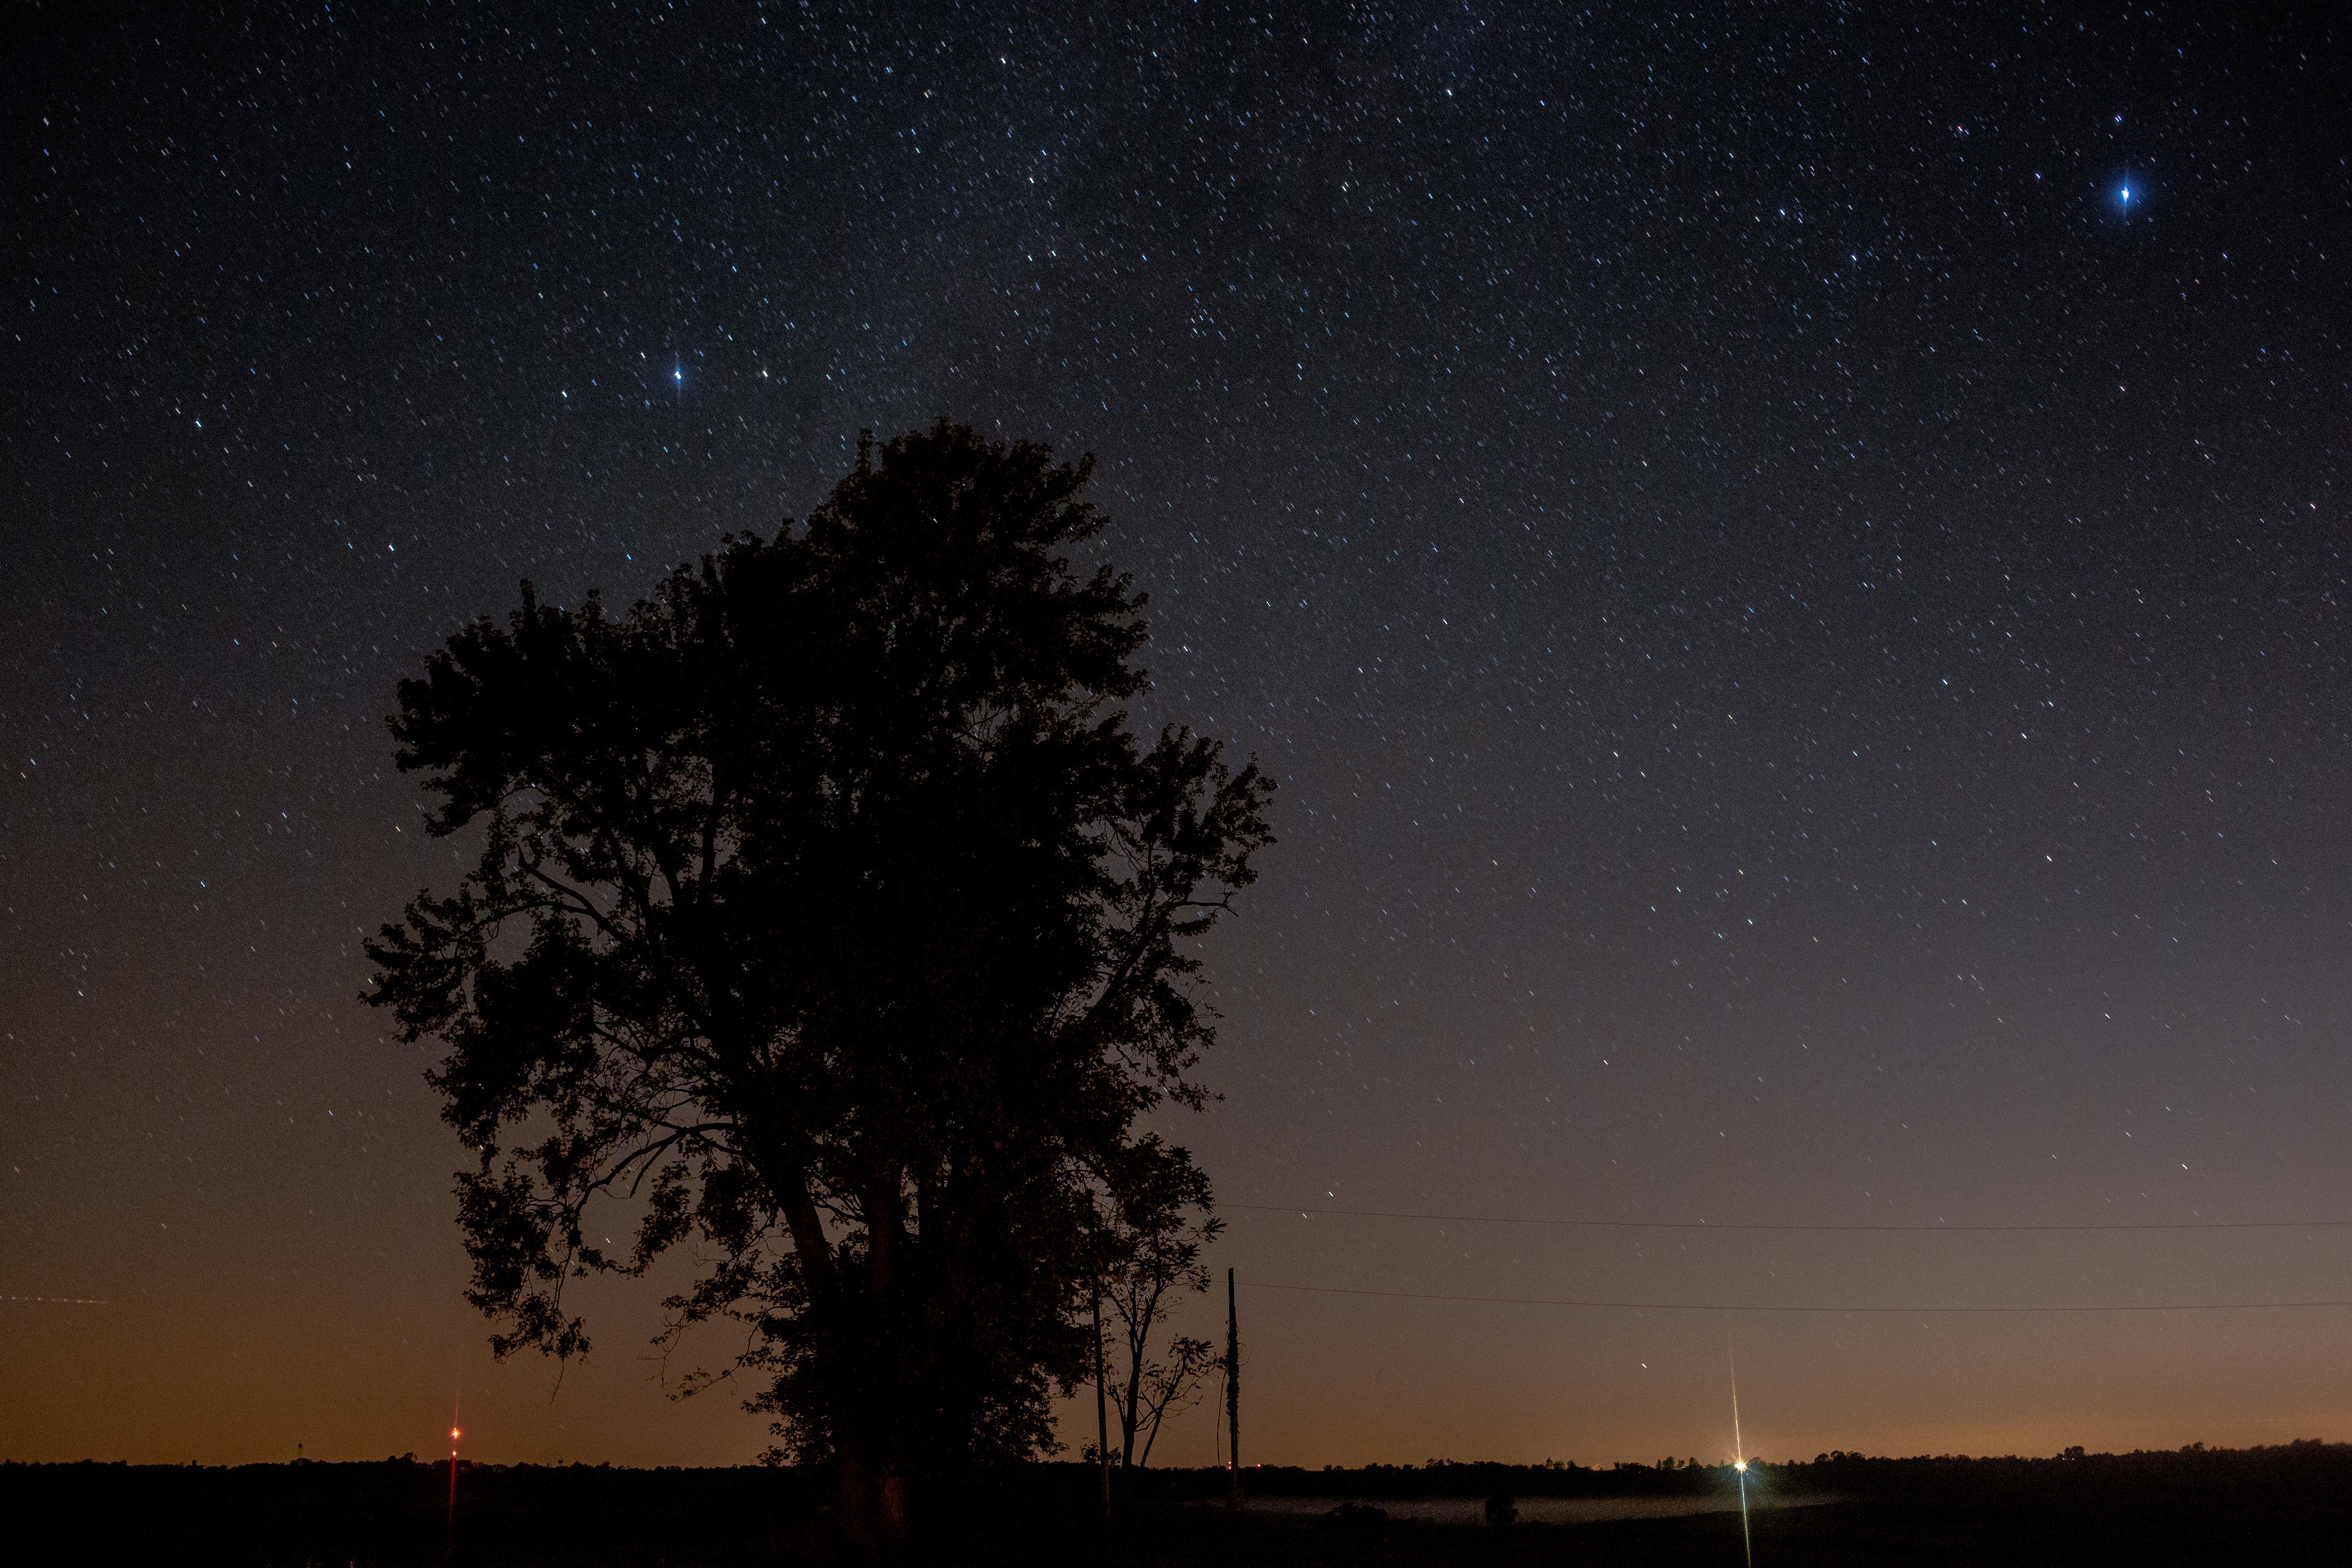
sky, night, star, dawn, atmosphere, dusk, darkness, moonlight, astronomy, midnight, astronomical object